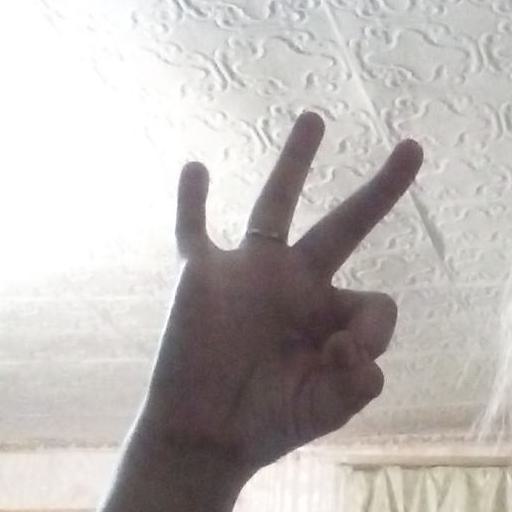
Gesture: ok